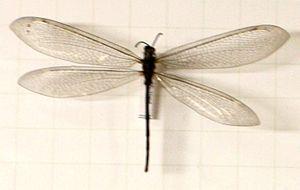
Myrmeleon formicarius, le fourmilion commun, est un insecte de l'ordre des Neuroptera, de la famille des Myrmeleontidae.